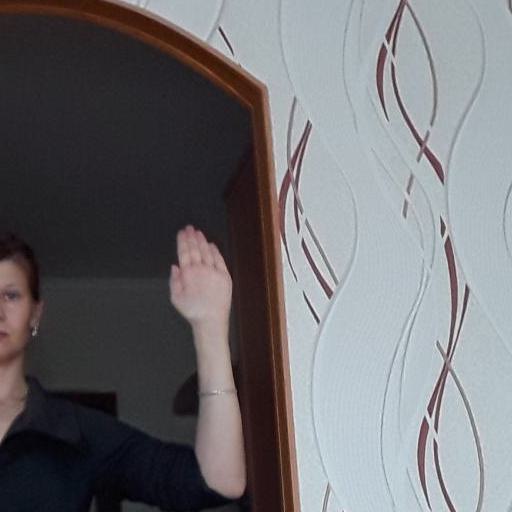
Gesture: stop